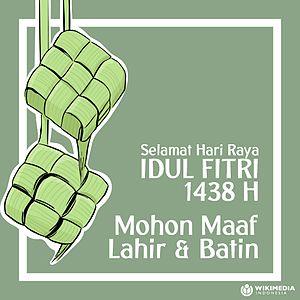
Le ketupat, kupat ou tipat est un type de boulette à base de riz emballé dans un petit panier de feuilles de palme cuites. On les trouve communément en Indonésie, Malaisie, Brunei, Singapour, et aux Philippines. Ce plat de riz emballé est similaire au lontong et au bakchang.
Aïd Moubarak ou Aïd Mabrouk en darija est une salutation traditionnelle musulmane utilisée lors des fêtes de l'Aïd el-Fitr et de l'Aïd el-Adha. On peut traduire cette expression en français par « bonne fête » bien que ce soit redondant.